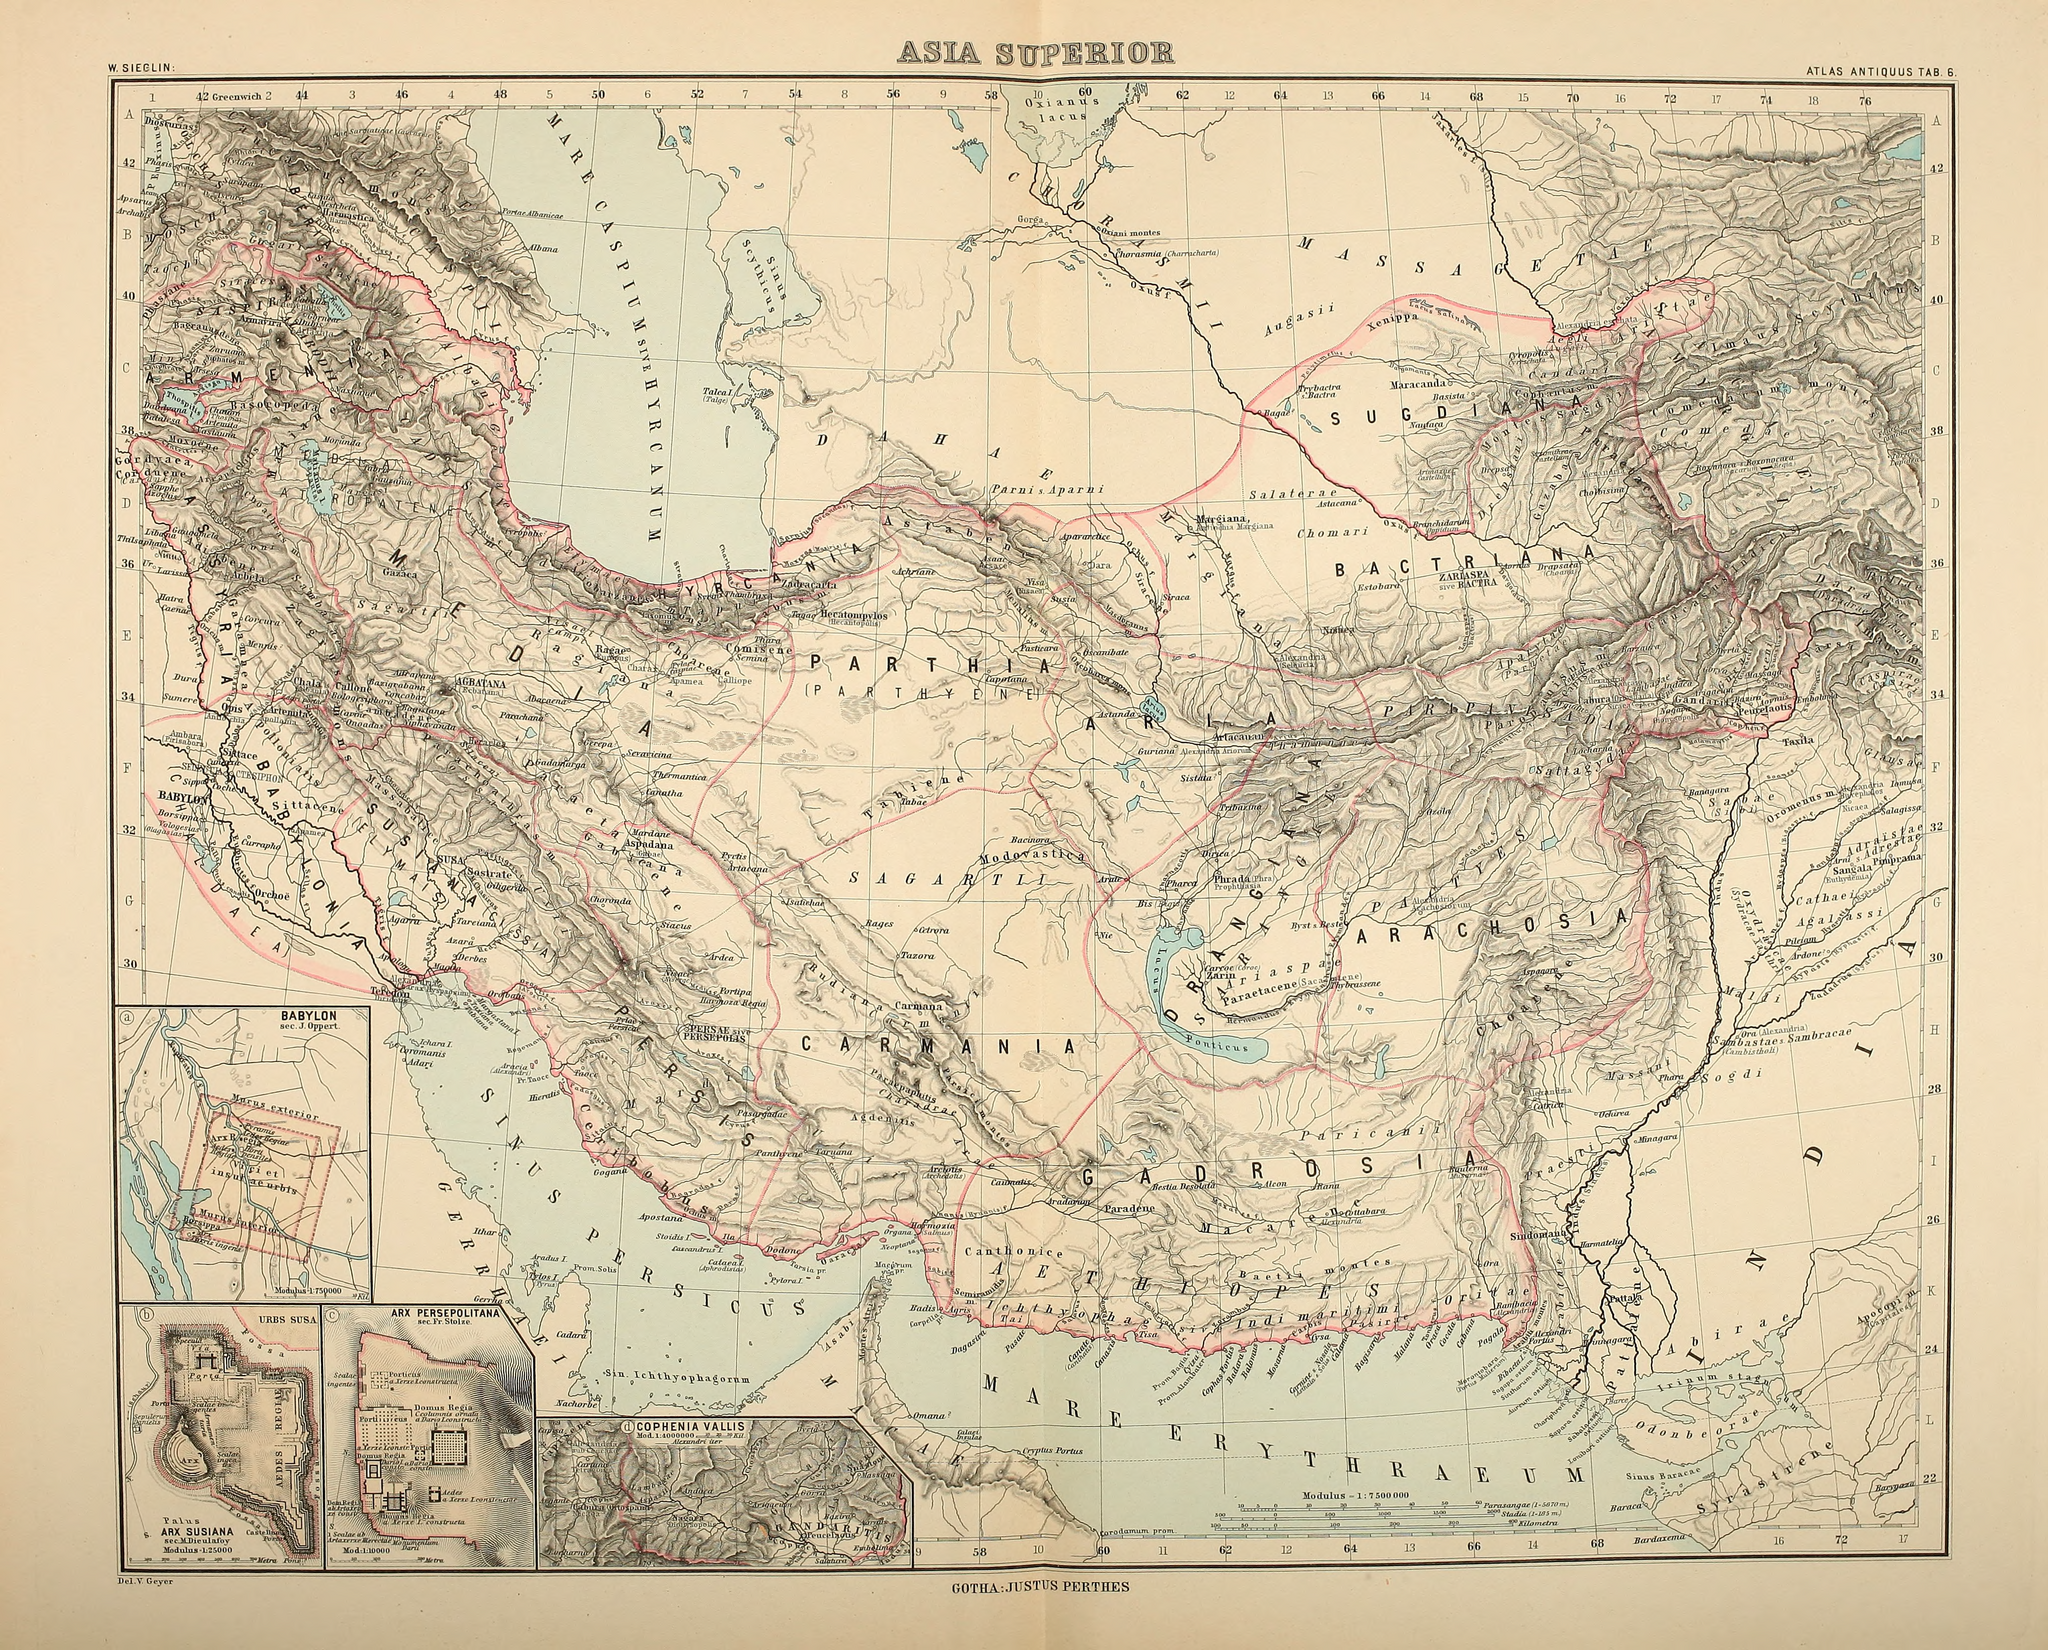
Title: Nr. 6. Oberasien zwischen Euphrat und Indus
Description: Nr. 6. Oberasien zwischen Euphrat und Indus (Übersichtsblatt). Nebenkarten: Babylon. Persepolis. Susa. Das Kophenthal
Date: 1909
Categories: Maps of Persepolis, Susa, Maps of Babylon, Maps of ancient Persia, PD US expired, PD-US missing SDC copyright status, Atlas Antiquus (1909)